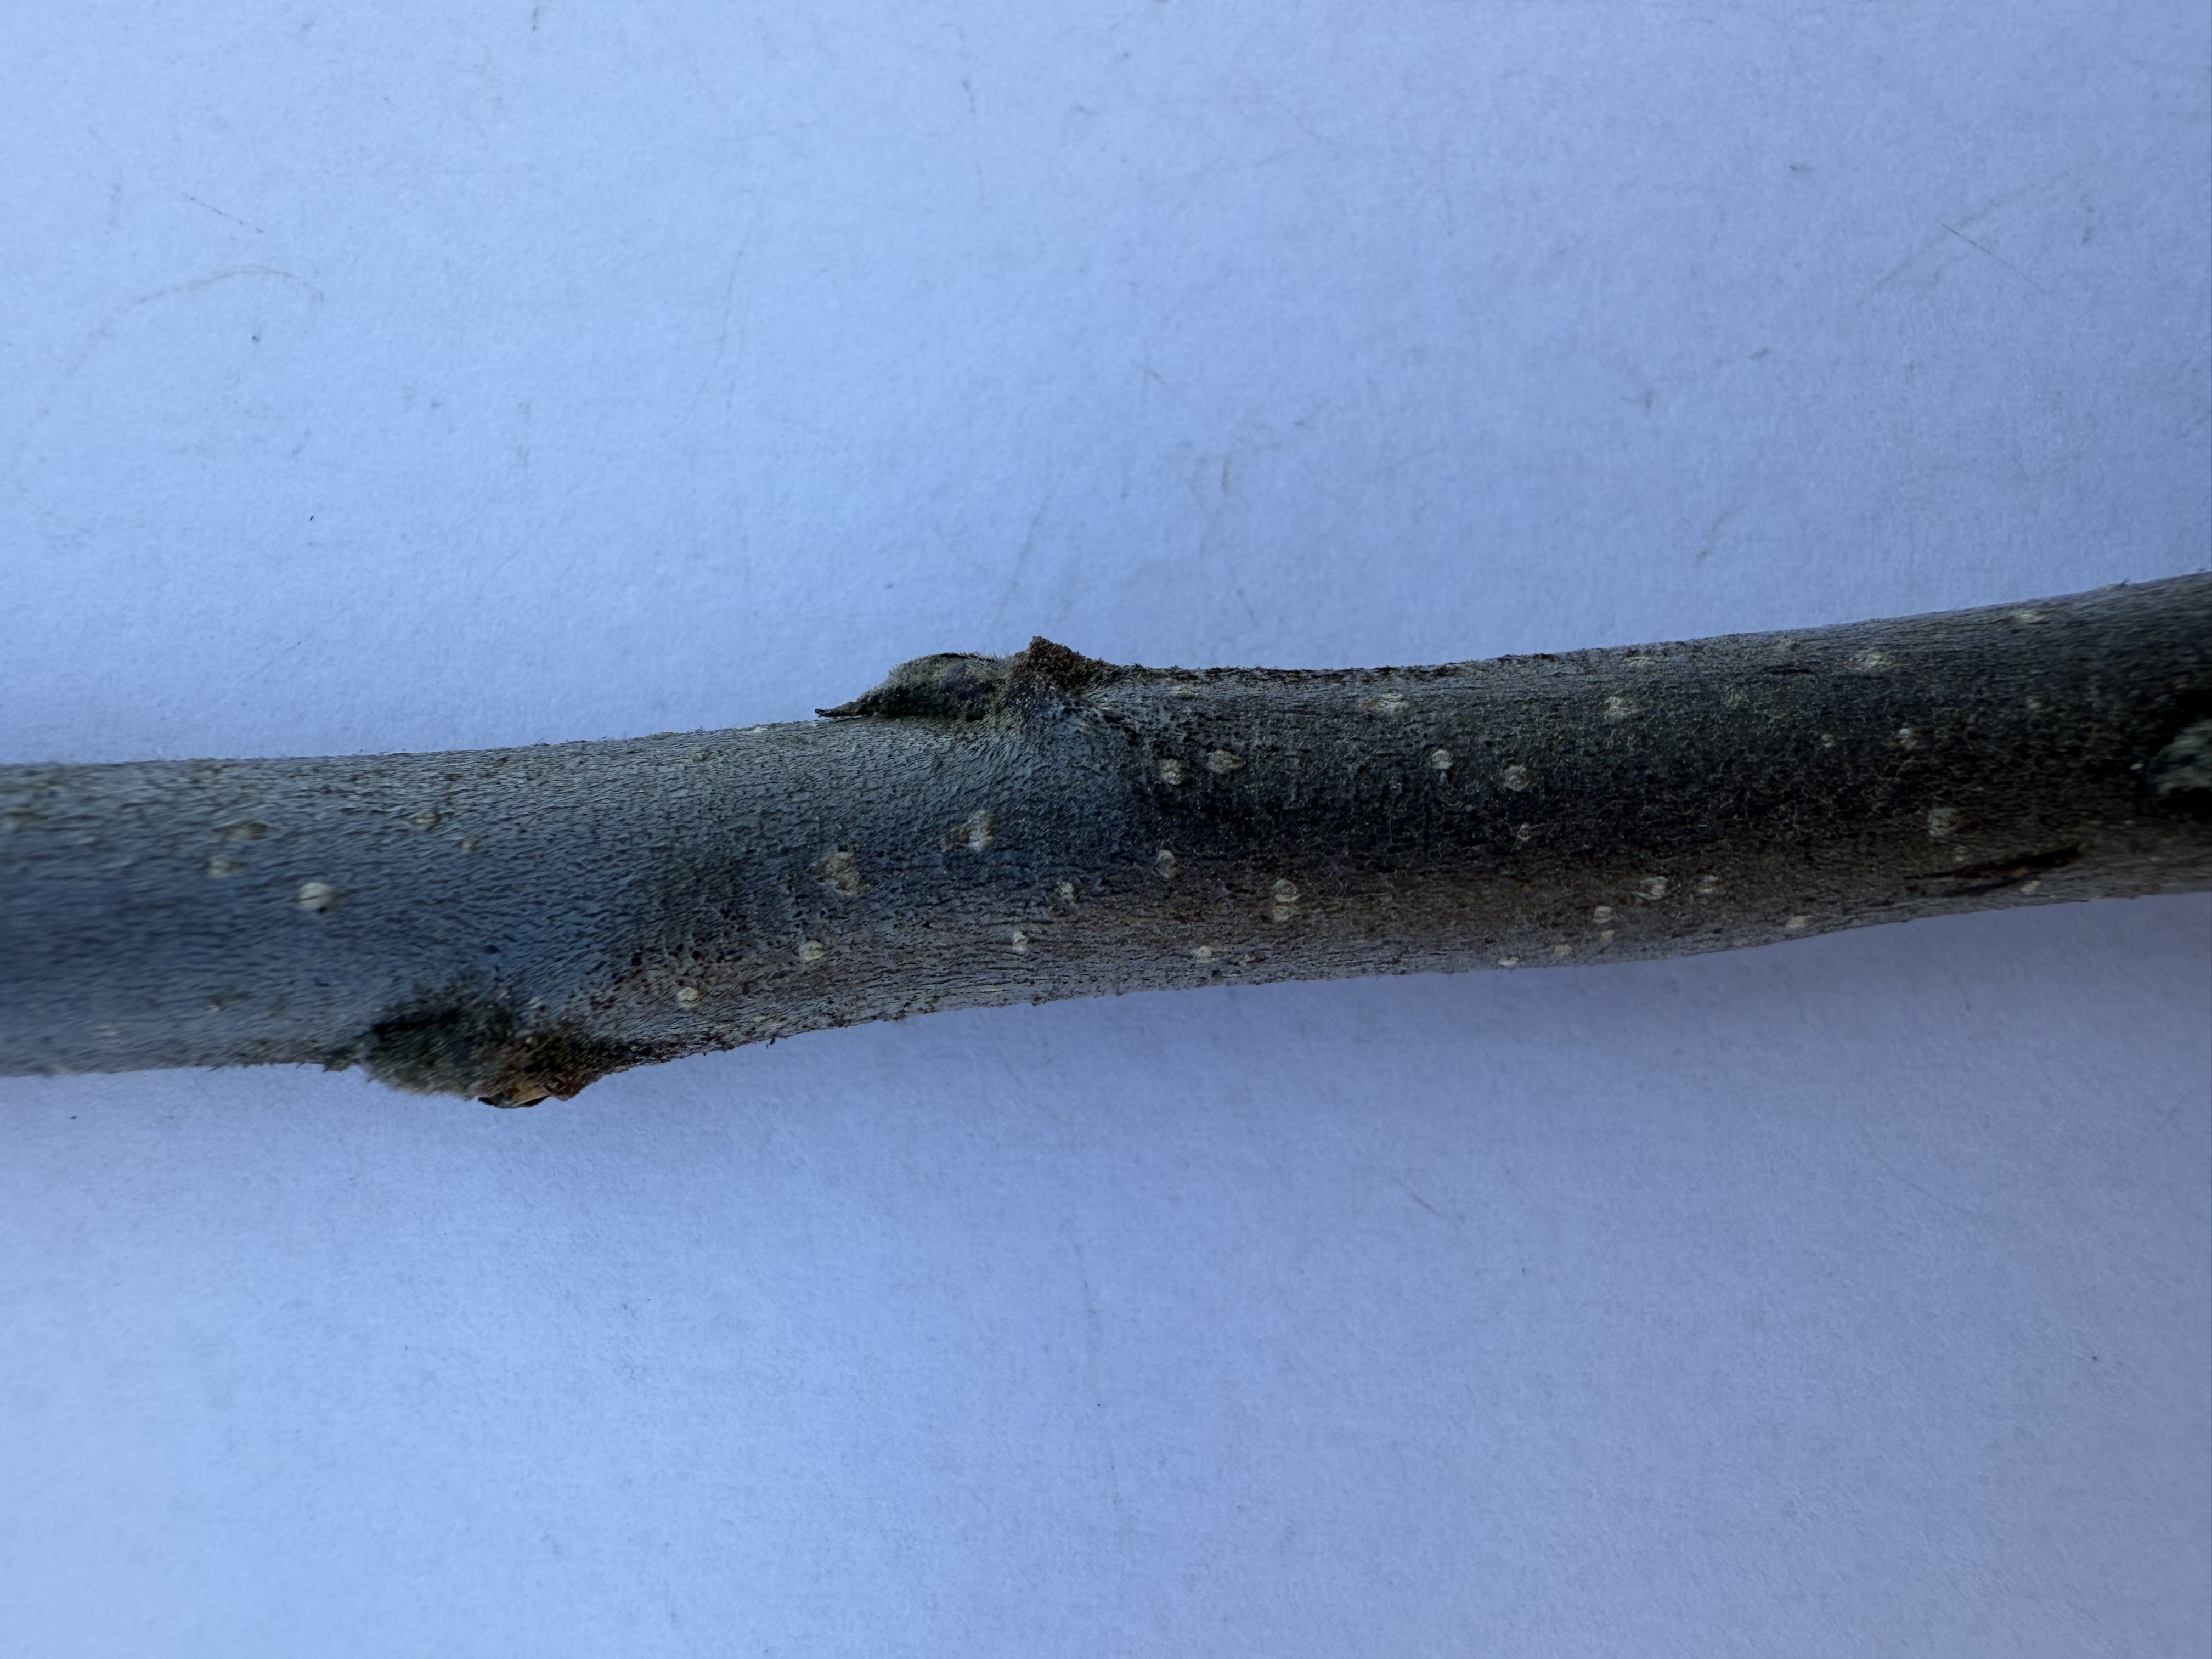
Variety: Golden Apple